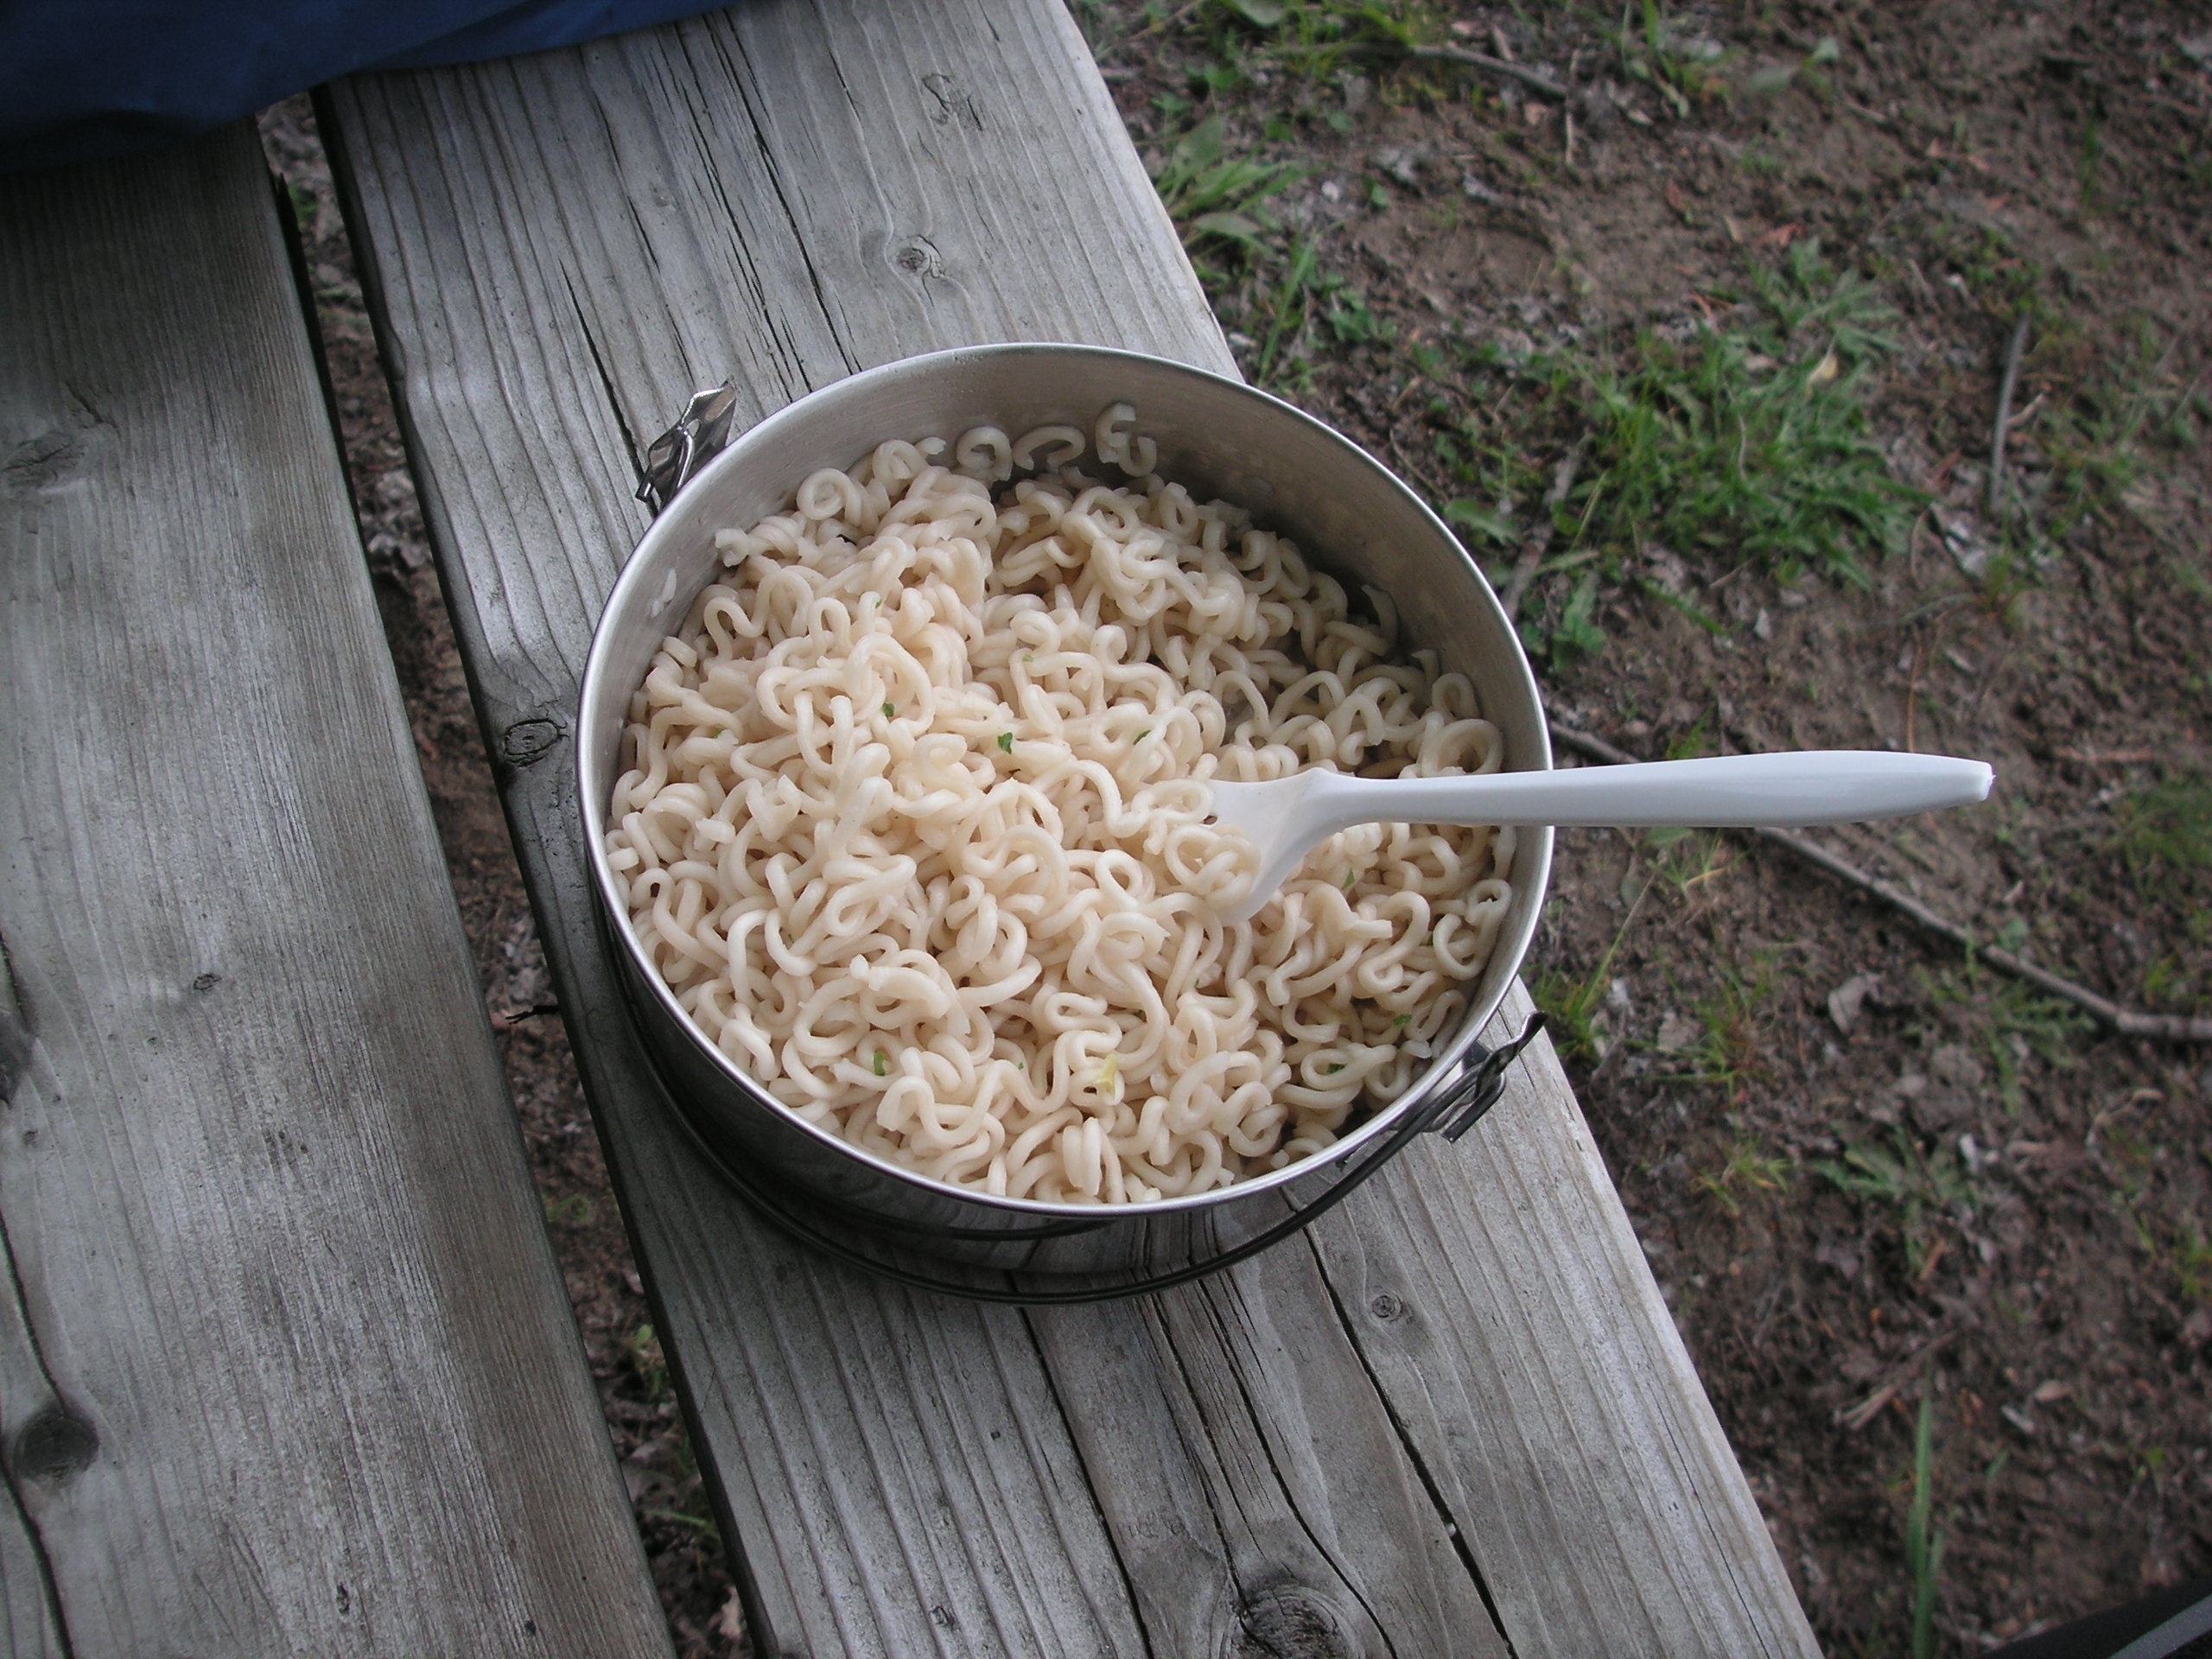
nature, outdoor, summer, travel, dish, food, cooking, produce, crop, agriculture, camping, breakfast, cuisine, rice, cook, cereal, coconut, picnic, fun, camp, vegetarian food, commodity, white rice, grass family, food grain